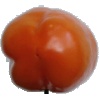
Label: Pepper Orange 1